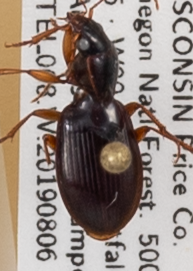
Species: Synuchus impunctatus
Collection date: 2019-08-06
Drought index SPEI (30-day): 0.608
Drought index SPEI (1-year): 1.45
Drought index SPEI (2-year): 1.13